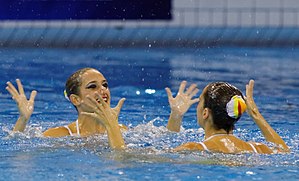
Synkronsvømning
Argentinerne Etel og Sofia Sanchez i konkurrence
Synkronsvømning er en vandsport, der kombinerer ynde, styrke, kontrol, smidighed og kondition. Det er en slags dans i vandet, hvori der også er en del gymnastiske elementer. Vandet er både en med- og modspiller i sporten. Man lærer at udnytte, at vandet bærer oppe. Men samtidig kræver synkronsvømning også en masse bevægelser, der løftes ud af vandet.